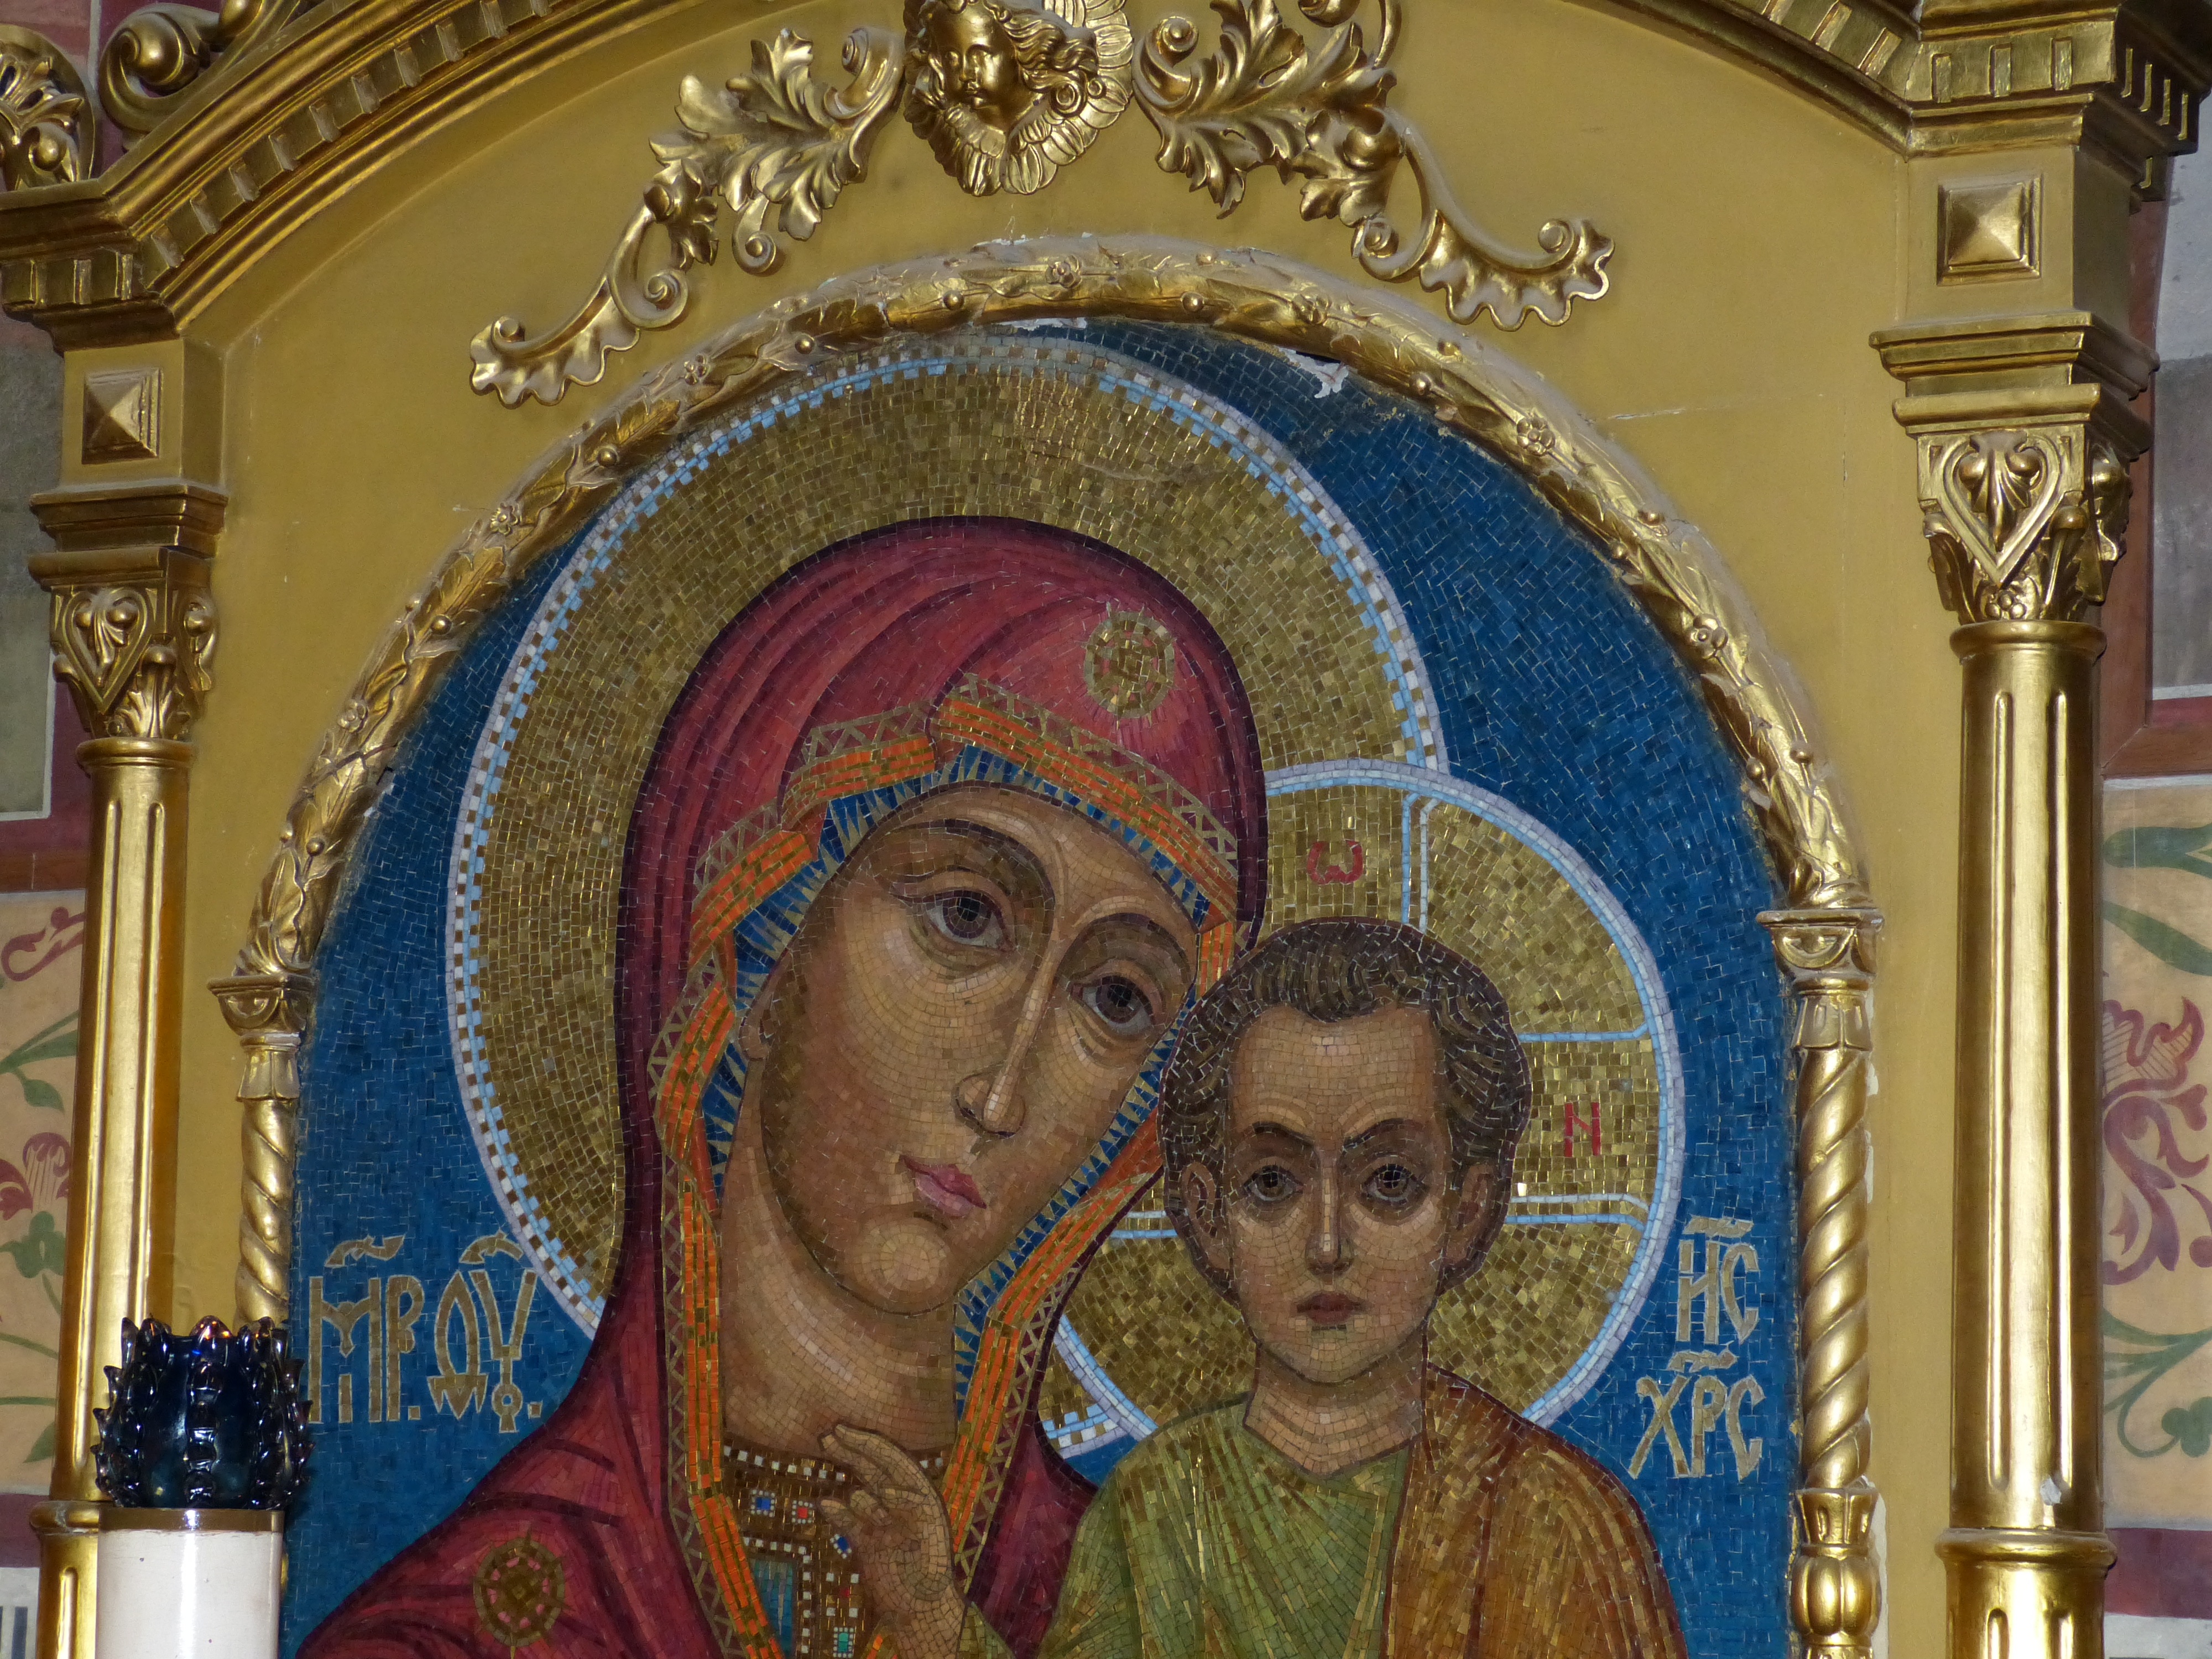
golden, religion, church, place of worship, painting, art, temple, maria, jesus, image, orthodox, basilica, russia, icon, historically, believe, russian orthodox church, ancient history, golden ring